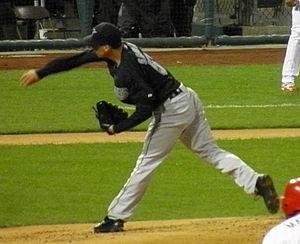
Alejandro « Alex » Sanabia est un lanceur droitier de baseball évoluant Ligue majeure avec les Diamondbacks de l'Arizona.